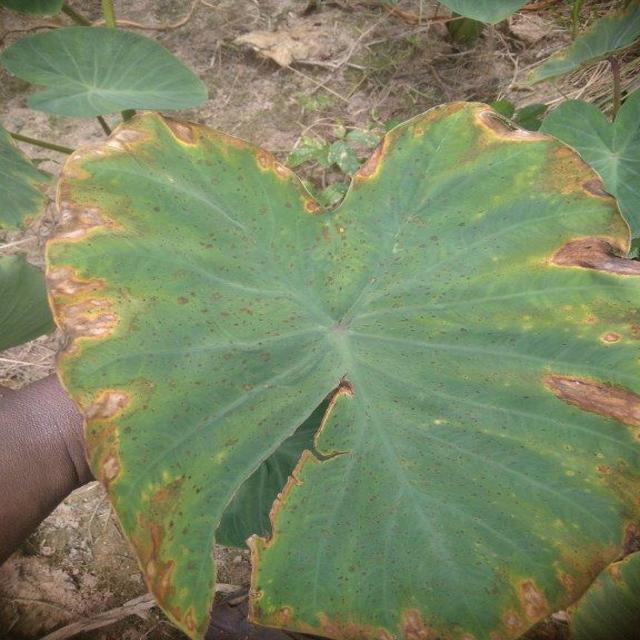
Label: Mid_Blight